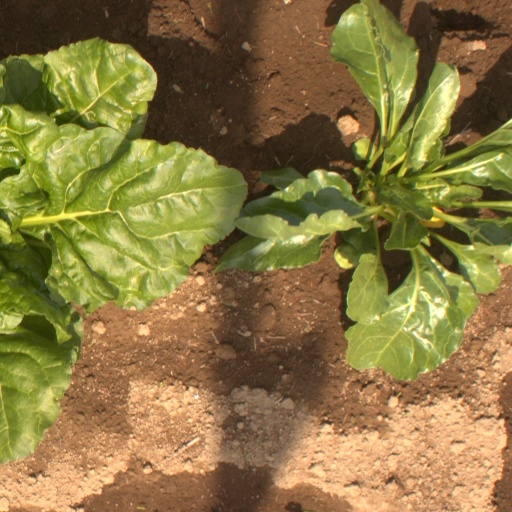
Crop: sugar beet